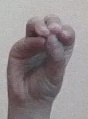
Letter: ha